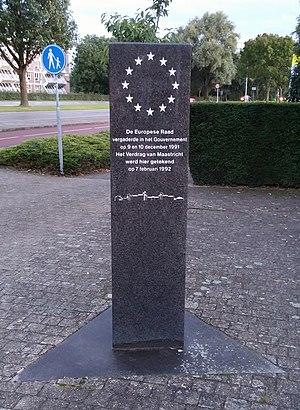
Le traité européen communément appelé traité de Maastricht [maːˈstrɪxt] est le traité fondateur de l'Union européenne. Il structure l'Union européenne autour de trois piliers : les Communautés européennes, la Politique étrangère et de sécurité commune, et la coopération policière et judiciaire en matière pénale. Le traité institue également une citoyenneté européenne, renforce les pouvoirs du Parlement européen et institue l'Union économique et monétaire.